Elisabeth Dmitrieff

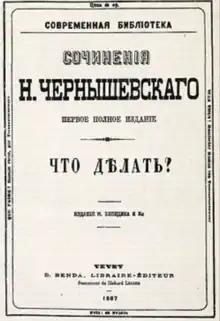
Cover page of the novel "What Is to Be Done?" by Nikolay Chernyshevsky, which had a major influence on Dmitrieff

Dmitrieff and her husband travelled around Europe, arriving in spring 1868 in Geneva, a popular destination for revolutionaries and Russian exiles. Here, she re-encountered Anne Jaclard and met Ekaterina and Victor Barteneva and Nikolai Utin, with whom she would become close friends. She eventually returned to Russia with her husband, then returned to Geneva in 1869 without him.